North Alabama Lions football

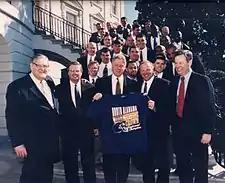
Coach Bobby Wallace, UNA President Robert Potts, and members of the 1995 National Championship team pose with President Bill Clinton and U.S. Senator Howell Heflin at the White House.

The most successful era in UNA football history followed the hiring of Bobby Wallace as head football coach. Following a four-year rebuilding period, Wallace led the Lions to a 7–4–1 record in 1992 and competed in the second round of the Division II championship until losing to Jacksonville State, the eventual Division II national champions.